NDHU College of Science and Engineering

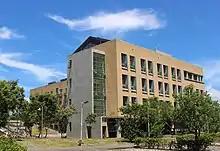
NDHU College of Science and Engineering Building III, where the Department of Biochemistry and Molecular Medicine is based

The doctoral program (PhD) at NDHU School of Management is a full-time, in-residence program intended for students who plan scholarly careers involving research and teaching in management. There are eight major tracks for PhD students follow at NDHU College of Science and Engineering: